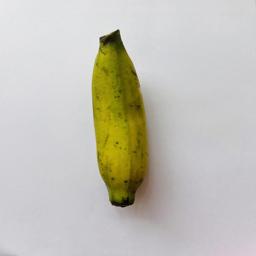
Ripeness: Semi-ripe